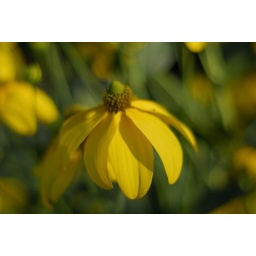
Some yellow flowers in washington park.... just being there...